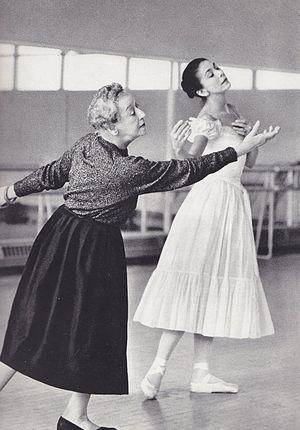
Le Spectre de la rose est un ballet en un acte créé par les Ballets russes de Serge de Diaghilev le 19 avril 1911 à l'Opéra de Monte-Carlo sur la chorégraphie de Michel Fokine et la musique de l'Invitation à la danse de Carl Maria von Weber dans l'orchestration d'Hector Berlioz. Les rôles principaux étaient dansés par Tamara Karsavina et Vaslav Nijinski. Les décors et costumes furent conçus par Léon Bakst. Le livret de Jean-Louis Vaudoyer s'inspire d'un poème de Théophile Gautier publié en 1838. le même titre. et mis en musique par Berlioz dans Les Nuits d'été.